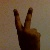
The image shows a hand gesture representing the number 2 in Indian Sign Language.